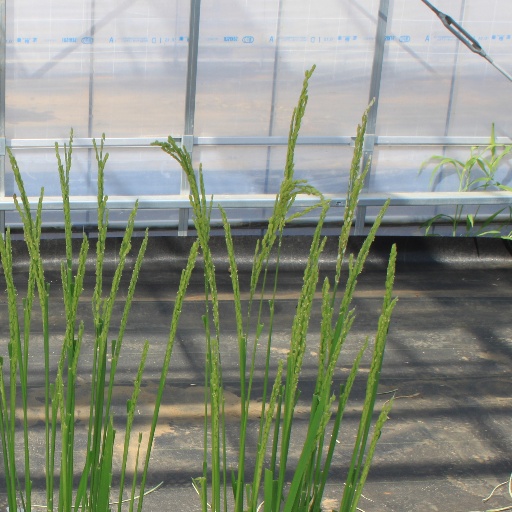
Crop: rice